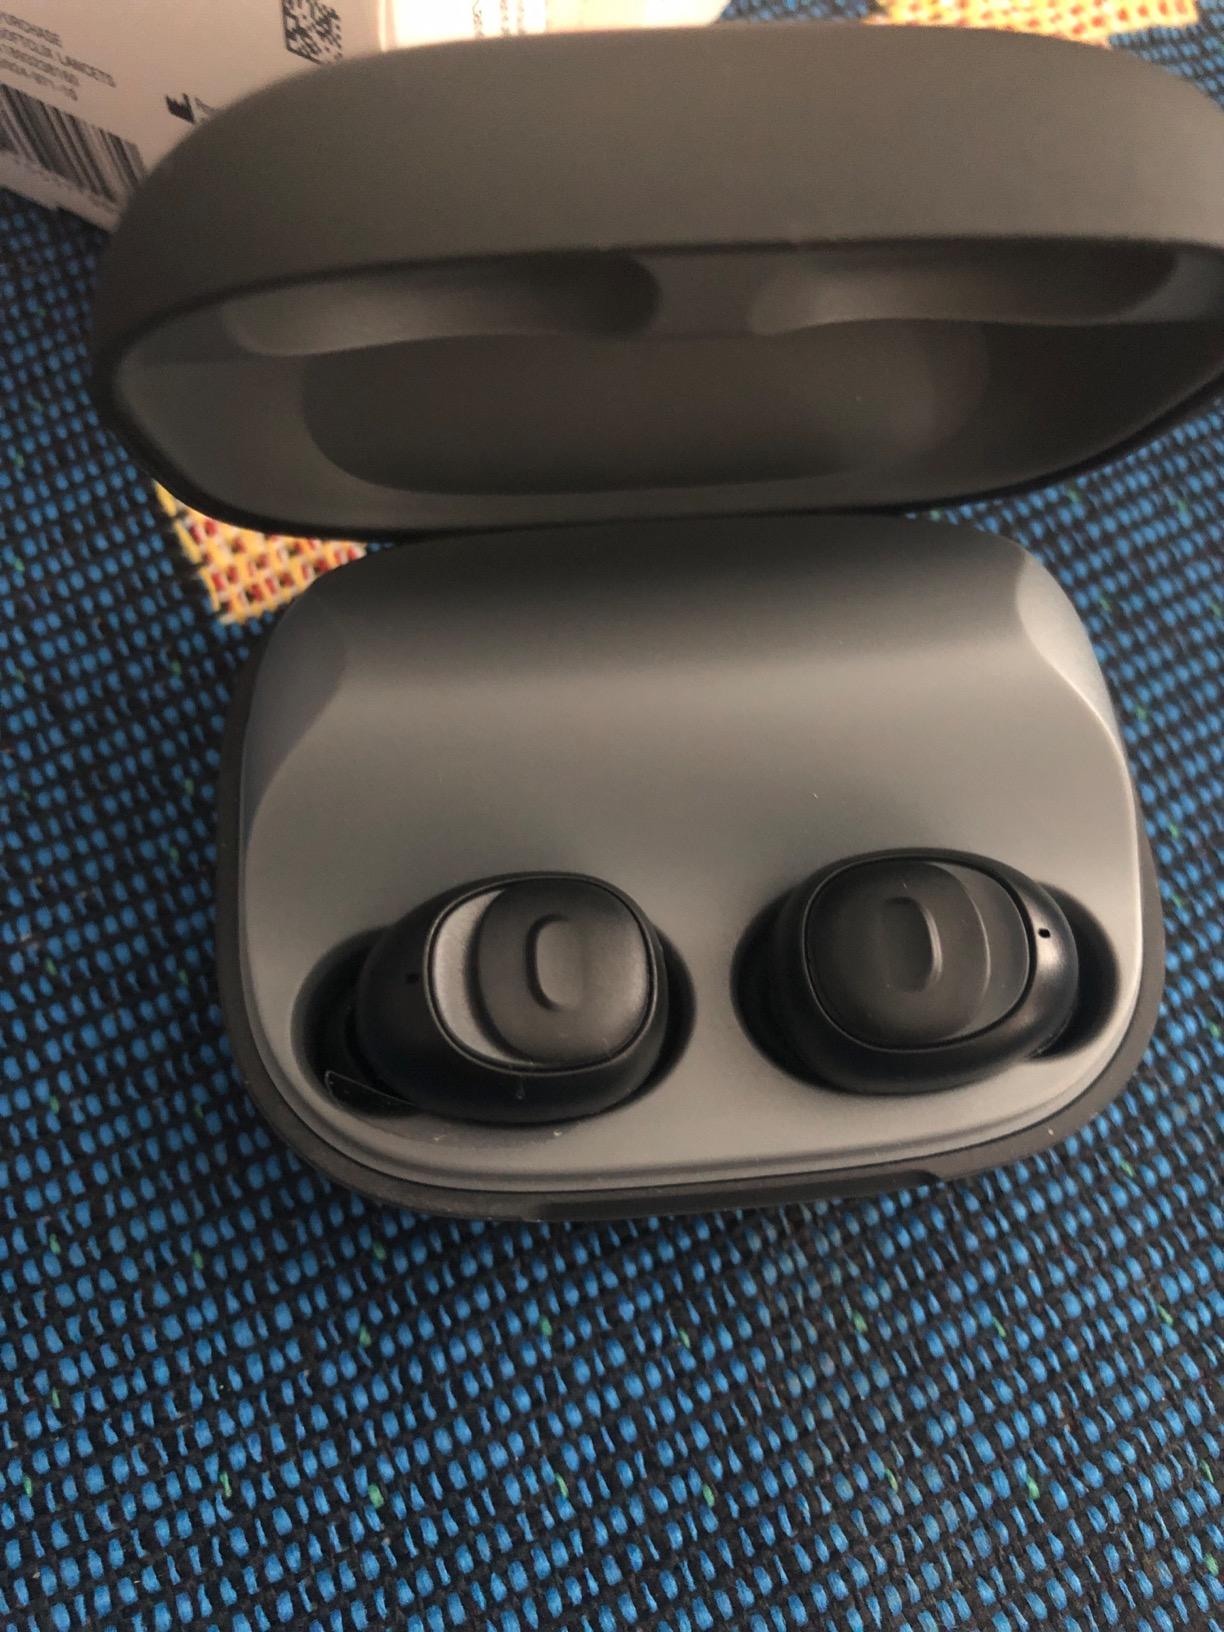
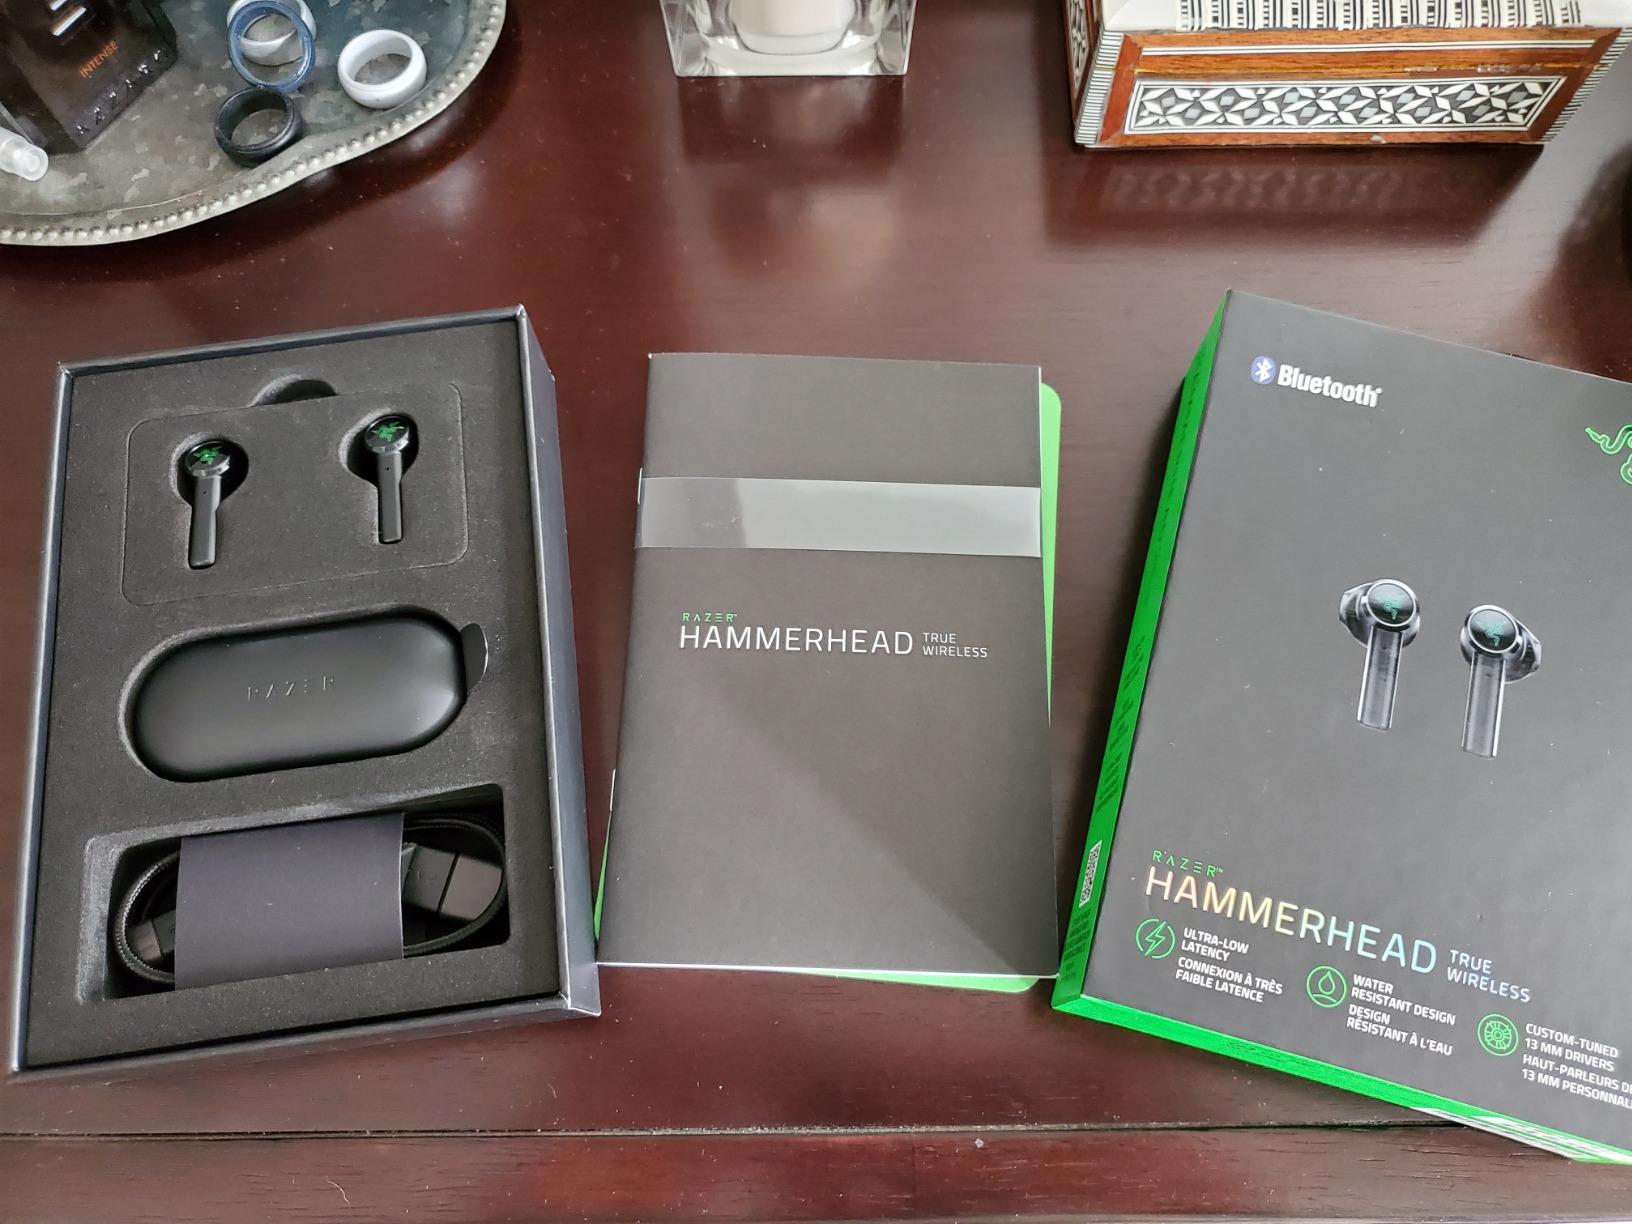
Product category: earbuds
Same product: no